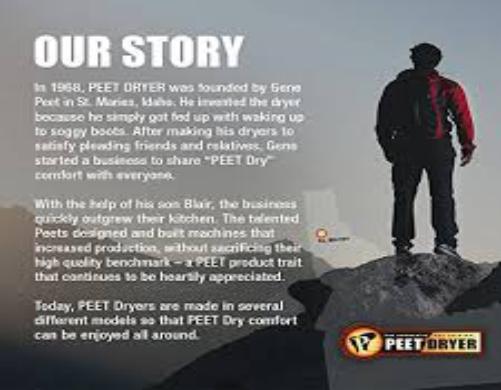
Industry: Necessities